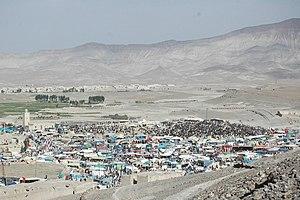
Le moussem d'Imilchil se tient chaque année au début de l'automne près d' Imilchil, dans la province de Midelt, au Maroc. Il s'agit d'un des plus importants moussem du Haut Atlas, nommé également Agdud de Sidi Ahmed ou Lmerhenni d'après le nom du saint personnage auquel il est dédié, ou bien Agdud d'Aït Ameur selon le lieu-dit.